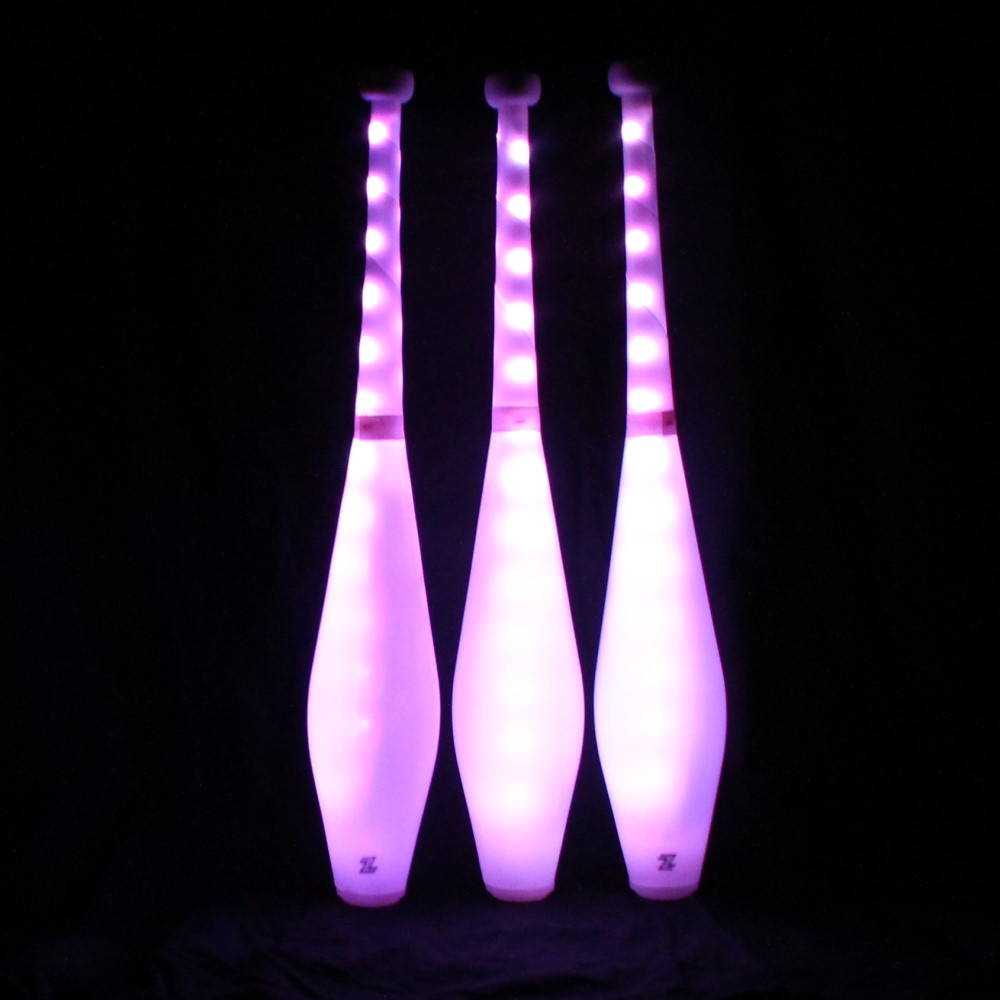
Zeekio Multi-Color LED Light Up Juggling Clubs with Charger and Remote (Set of 3)
Zeekio Light-up LED Juggling Club has brilliantly illuminated LEDs inside the semi-opaque body, providing a built-in light show for any juggling performance. Multiple colors and multiple modes including solid , strobe and rotating colors. You will be thrilled with the performance of this LED Club.. Power button and charging port at the bottom of the club. Comes with charger. Wireless Remote Control allows you to not only change the color, but also leaves the Mode, Speed and Brightness in your hands. Quality clubs, bright and vibrant colors, and excellent technology make Zeekio LED Juggling Club among the best of the best. Set of 3 Clubs Actual size of single club is 20.5" Long, 3.26" at widest point, Weight: 7.7oz
Brand: Zeekio
Category: Arts & Entertainment > Hobbies & Creative Arts > Juggling > Juggling Clubs